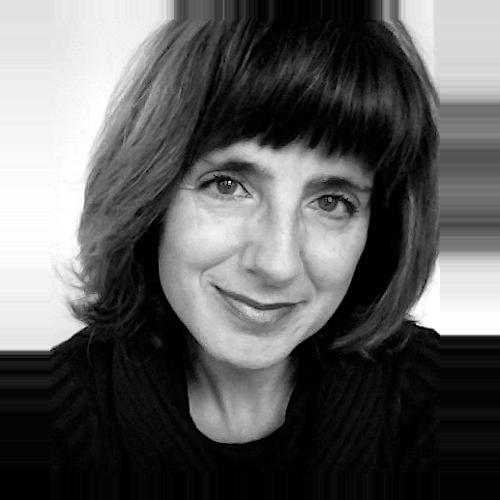
Age: 48